Ana María Romero

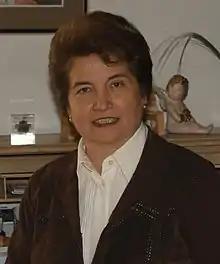
Ana Maria Romero de Campero

Ana María Romero de Campero (29 June 1941 – 26 October 2010) was a Bolivian journalist, writer, activist and influential public figure in her country. She was the first Human Rights Ombudswoman (Defensor del Pueblo) (1998–2003) of Bolivia and President of the Senate of Bolivia at the time of her death. Ana María Romero dedicated her life to promoting democracy and human rights with particular regard for those most disadvantaged in Bolivian society.